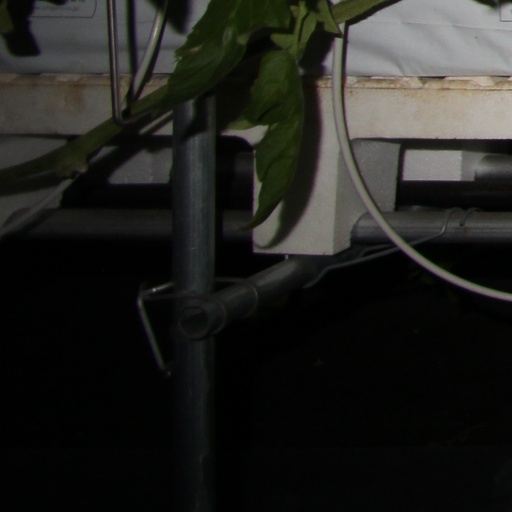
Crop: tomato